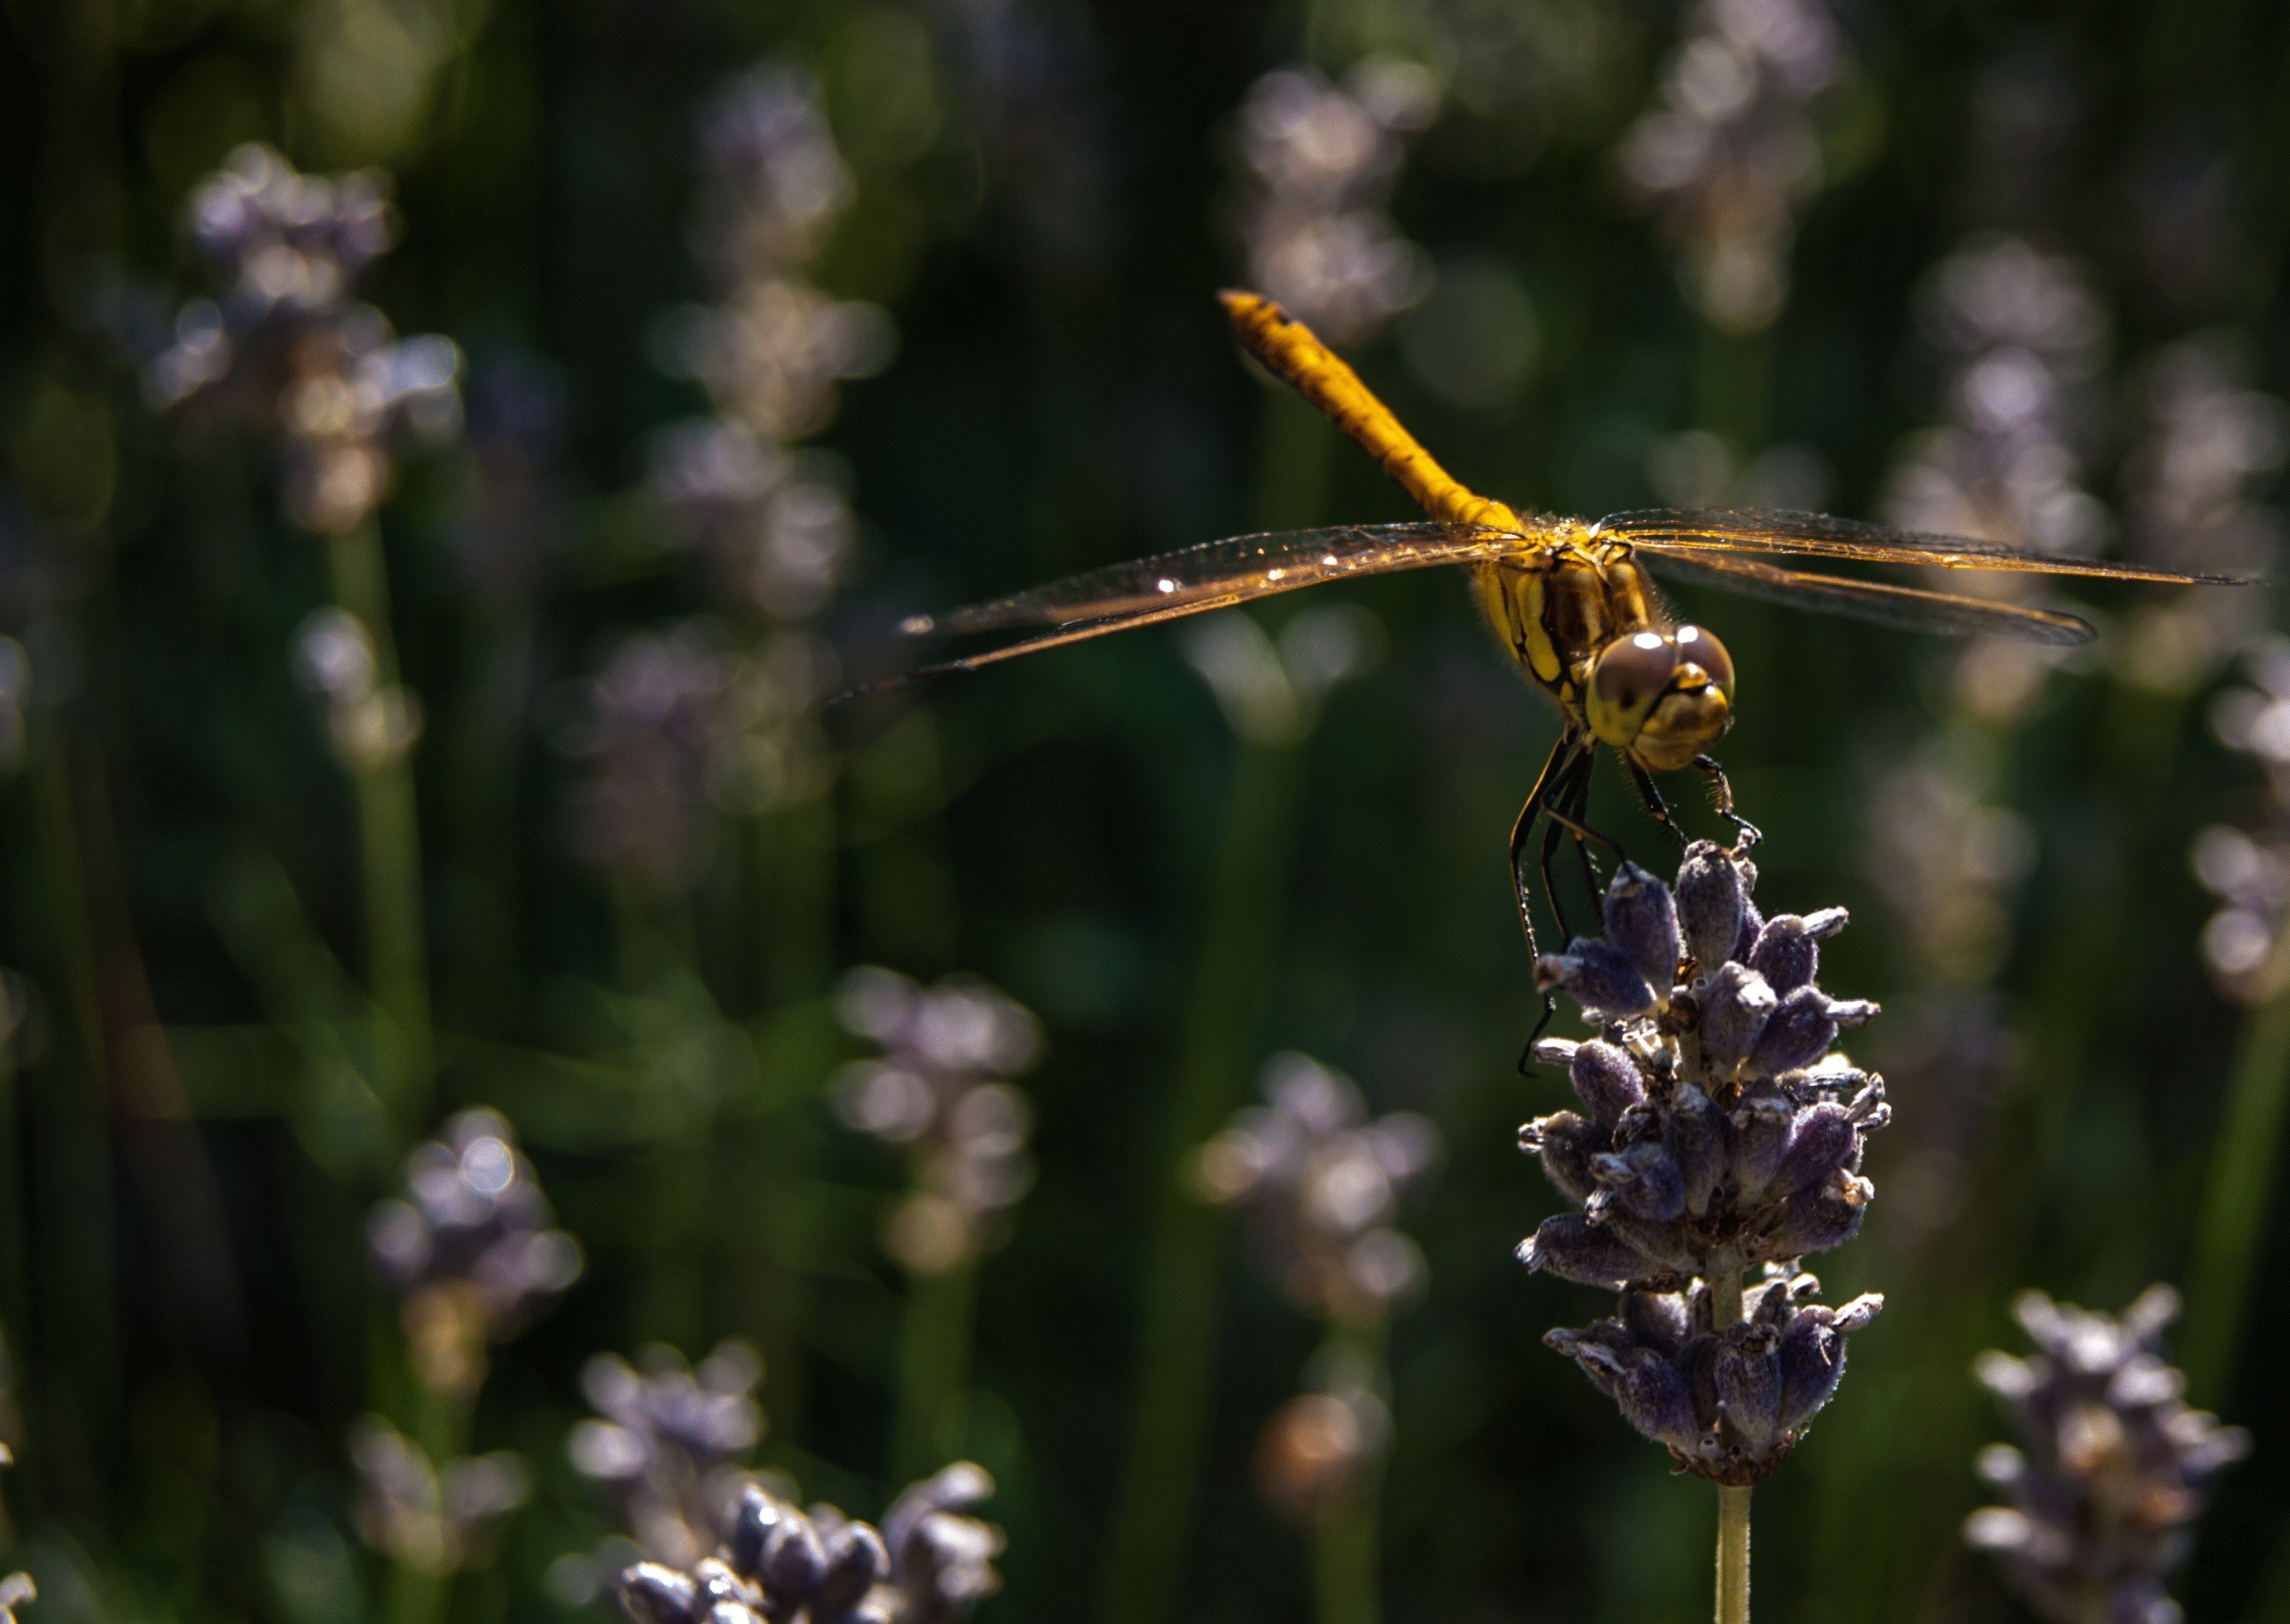
nature, plant, meadow, flower, summer, green, insect, macro, bug, botany, flora, lavender, fauna, invertebrate, wildflower, animals, dragonfly, nectar, macro photography, plant stem, dragonflies and damseflies, english lavender